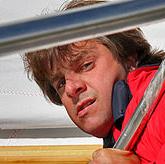
Age: 37